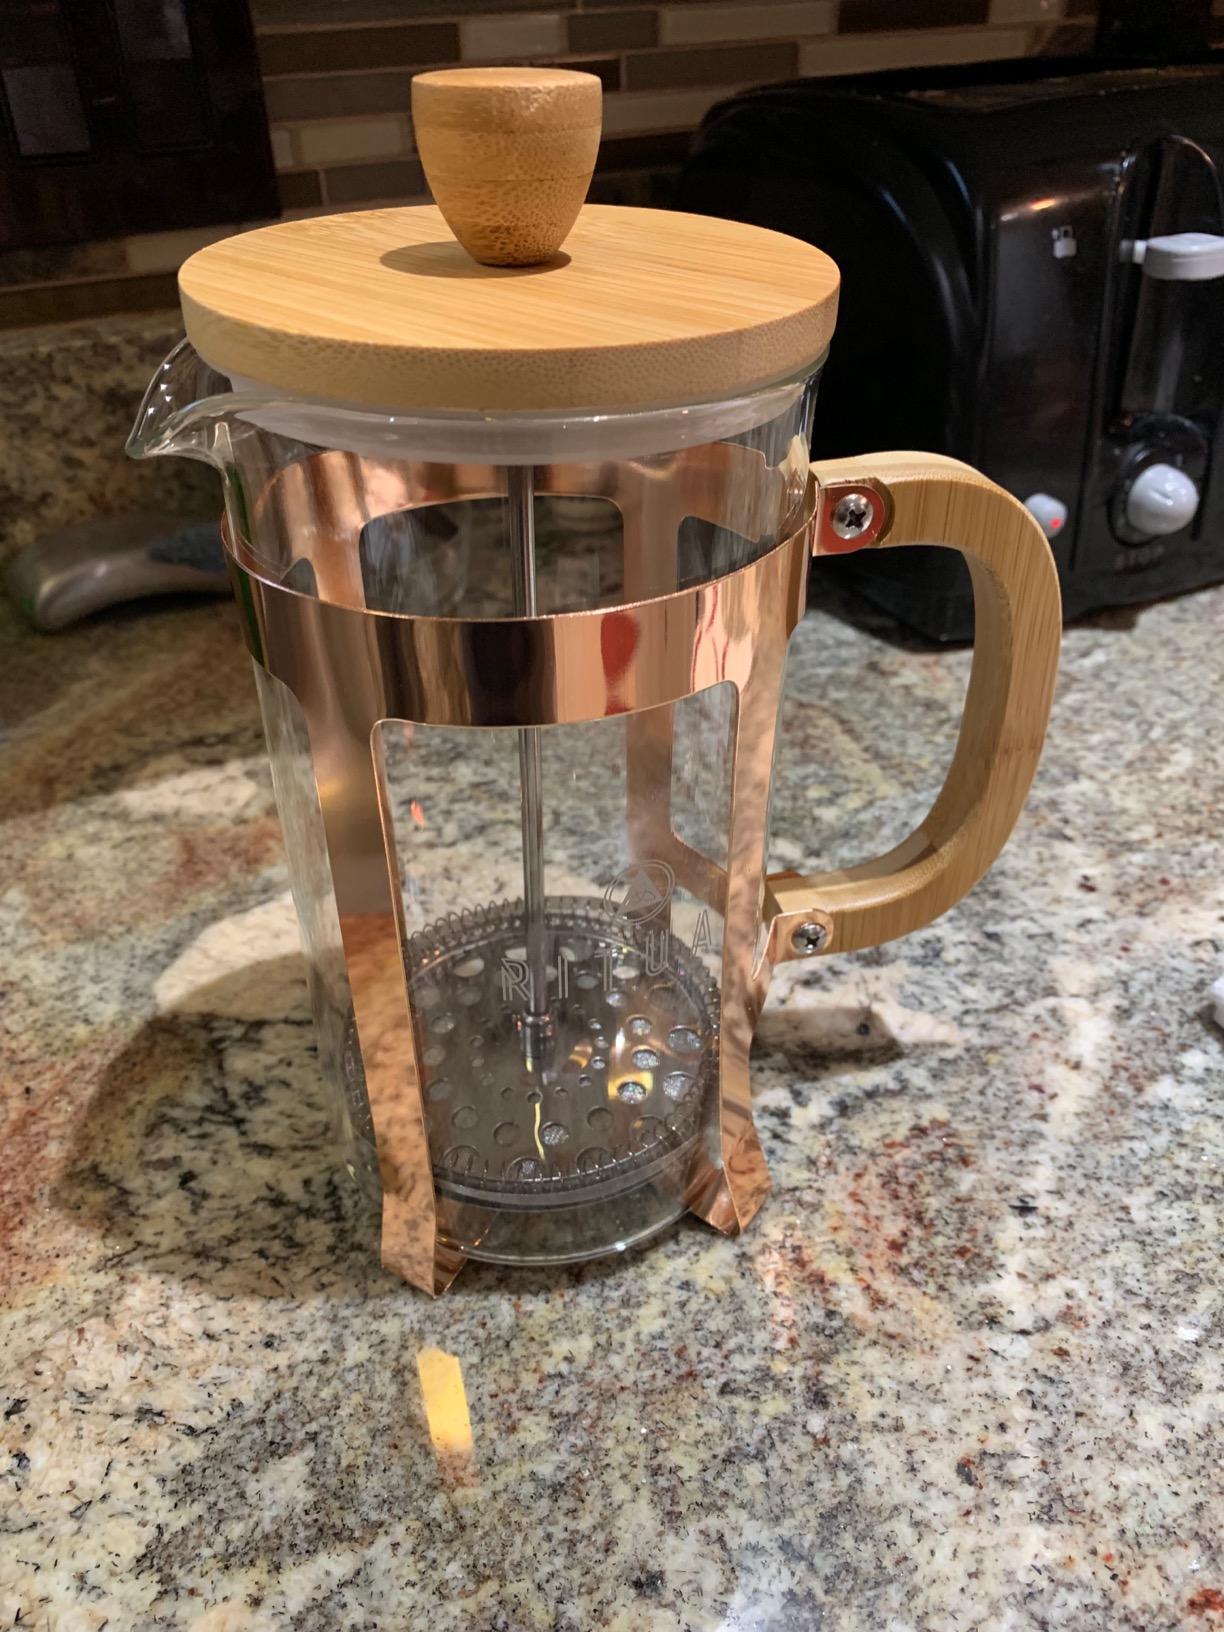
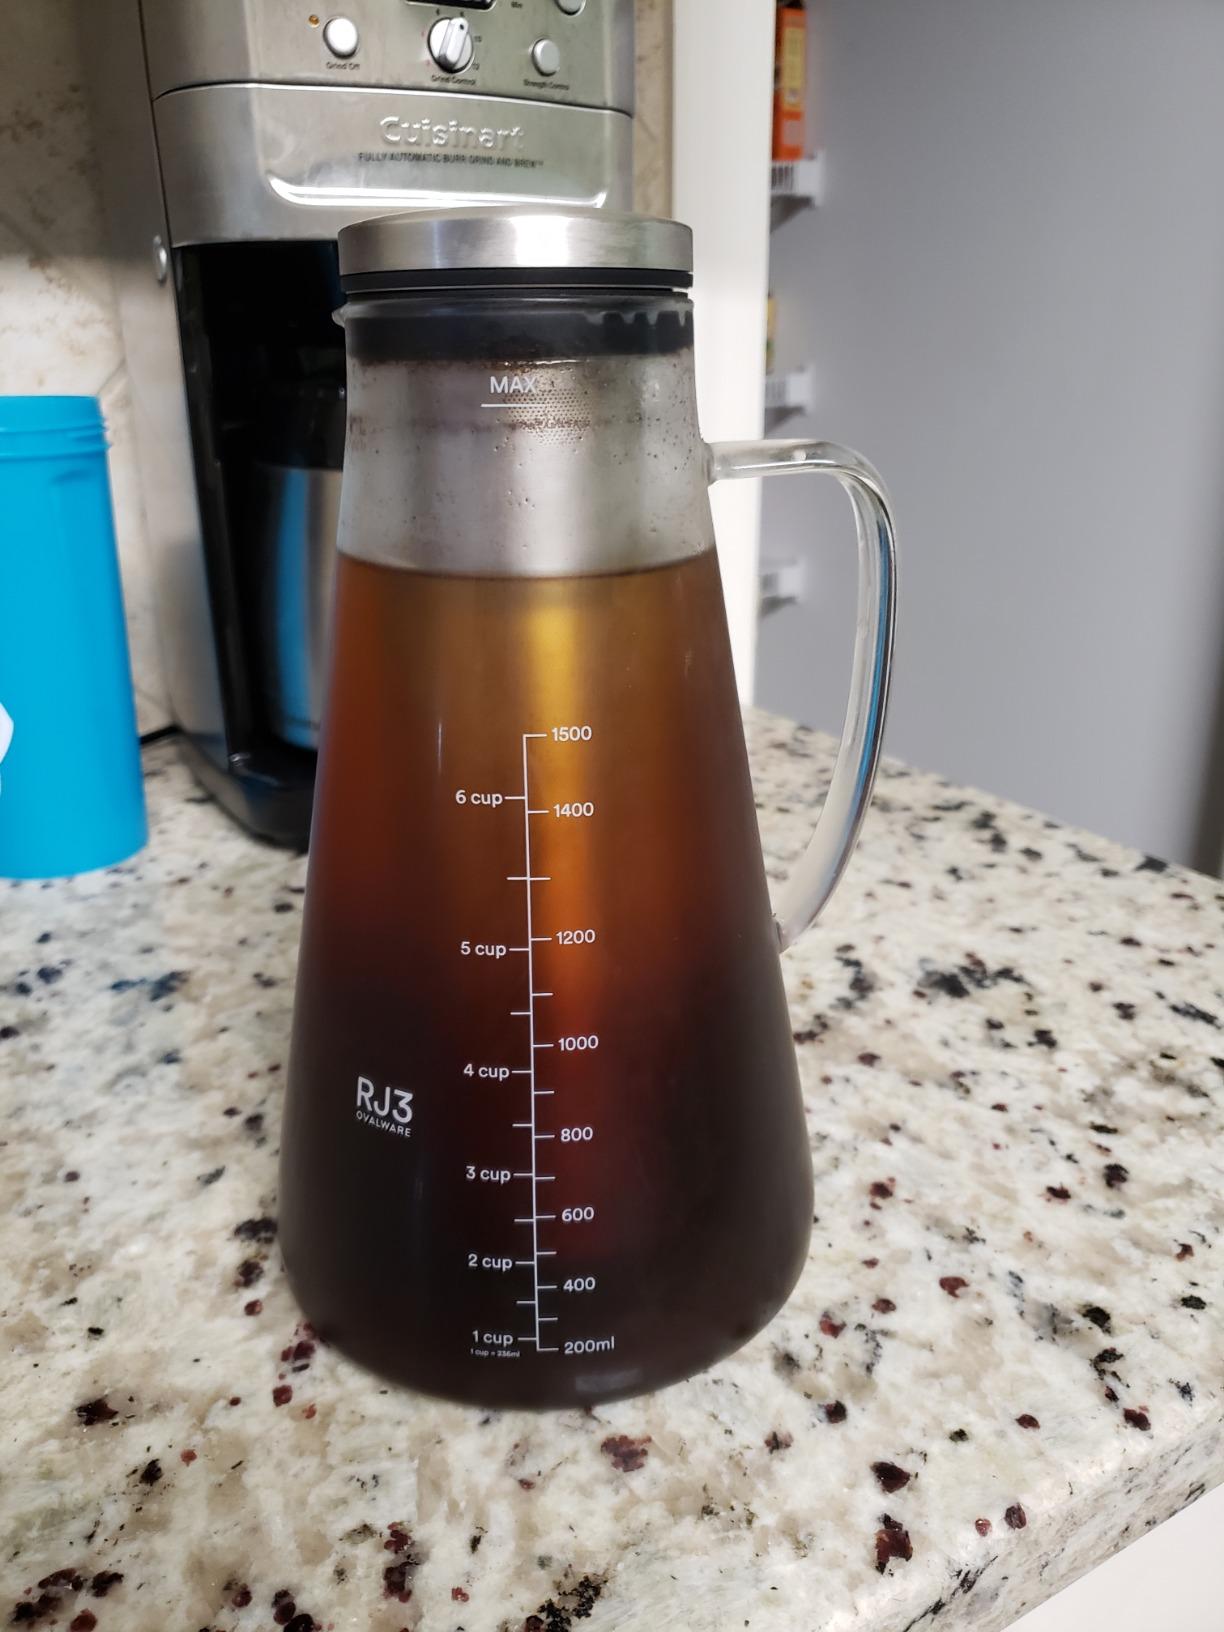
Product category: items_tea
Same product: no